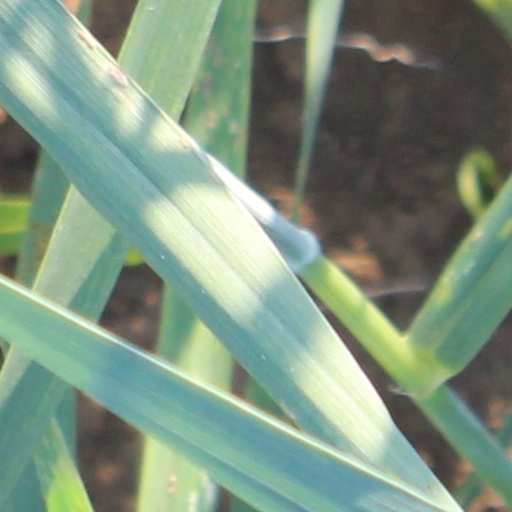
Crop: wheat